Mechanical filter

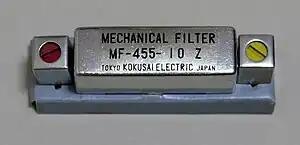
Figure 1. A mechanical filter made by the Kokusai Electric Company intended for selecting the narrow bandwidth signals in SSB radio receivers. It operates at , a common IF for these receivers, and is dimensioned .

A mechanical filter is a signal processing filter usually used in place of an electronic filter at radio frequencies. Its purpose is the same as that of a normal electronic filter: to pass a range of signal frequencies, but to block others. The filter acts on mechanical vibrations which are the analogue of the electrical signal. At the input and output of the filter, transducers convert the electrical signal into, and then back from, these mechanical vibrations.